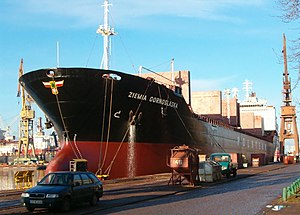
Amningsmærker
Amningsmærkerne ses over den forreste bil
Amningsmærker er tal på skibets for-, agterstavn samt på skibssiderne ud for middelspantet, der viser hvor dybt skibet ligger i vandet, målt fra kølens underkant til vandlinjen.